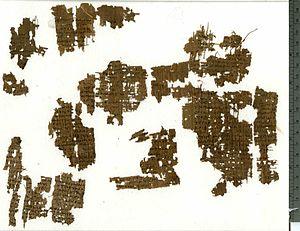
Papyrus Oxyrhynque 5101 désigne les fragments d'un manuscrit en langue grecque Koinè de la Septante, une version de la Bible hébraïque en langue grecque. Le manuscrit rend le nom divin en pleine en lettres hébraïques. Le manuscrit, en forme de volumen, est copié sur papyrus. Il a été daté entre 50 et 150.
Le psaume 46 est attribué aux fils de Coré.